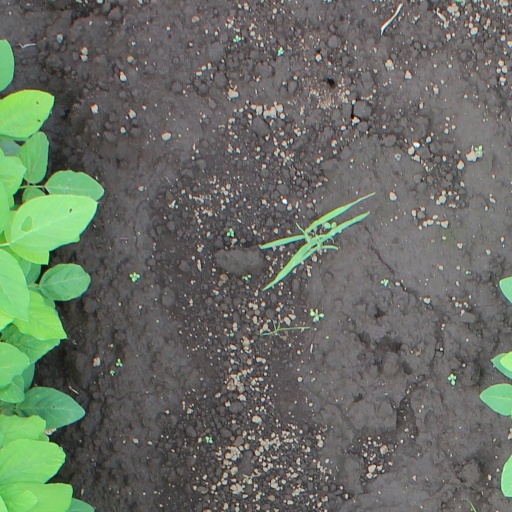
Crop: soybean